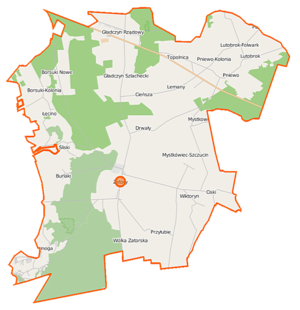
Zatory est une gmina rurale de la powiat de Pułtusk, dans la Voïvodie de Mazovie, dans le centre-est de la Pologne.